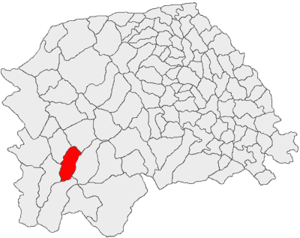
Vatra Dornei est une ville du județ de Suceava, Bucovine, Moldavie, située dans le nord-est de la Roumanie. En 2011, elle comptait 14 429 habitants. La population est répartie entre la ville historique et les villages d'Argestru, de Roșu et de Todireni qui lui ont été adjoints.